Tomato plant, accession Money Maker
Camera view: horizontal (90 deg, fisheye); turntable rotation: 330 degrees
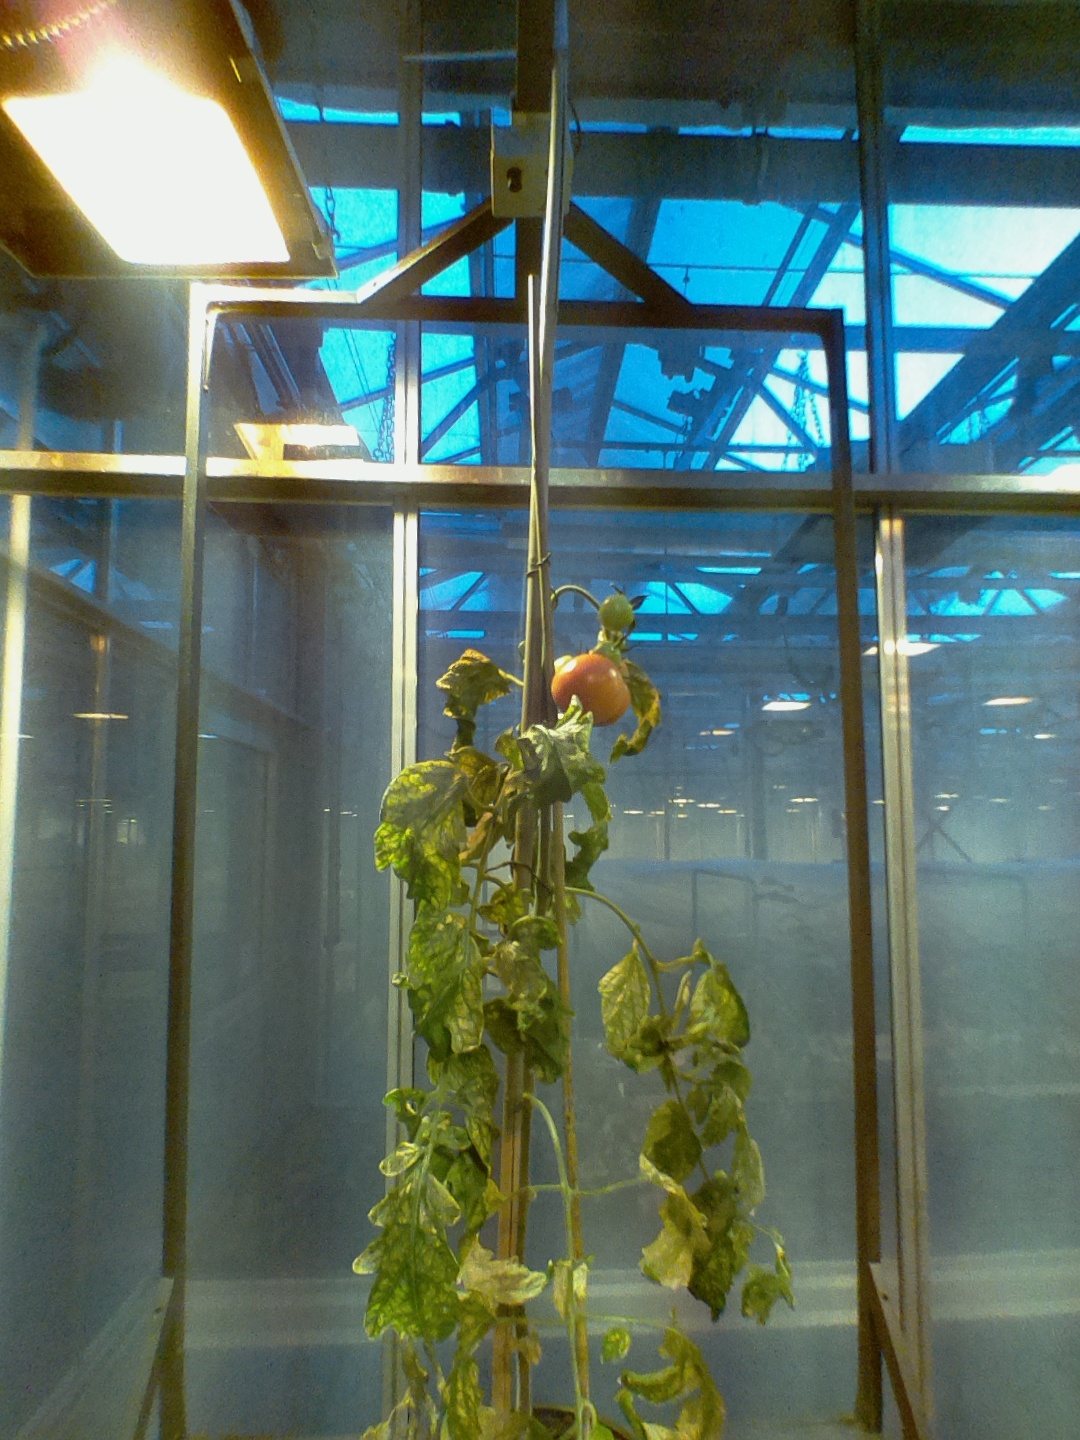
BBCH growth stage 85: 50%-60% of fruits show typical fully ripe color